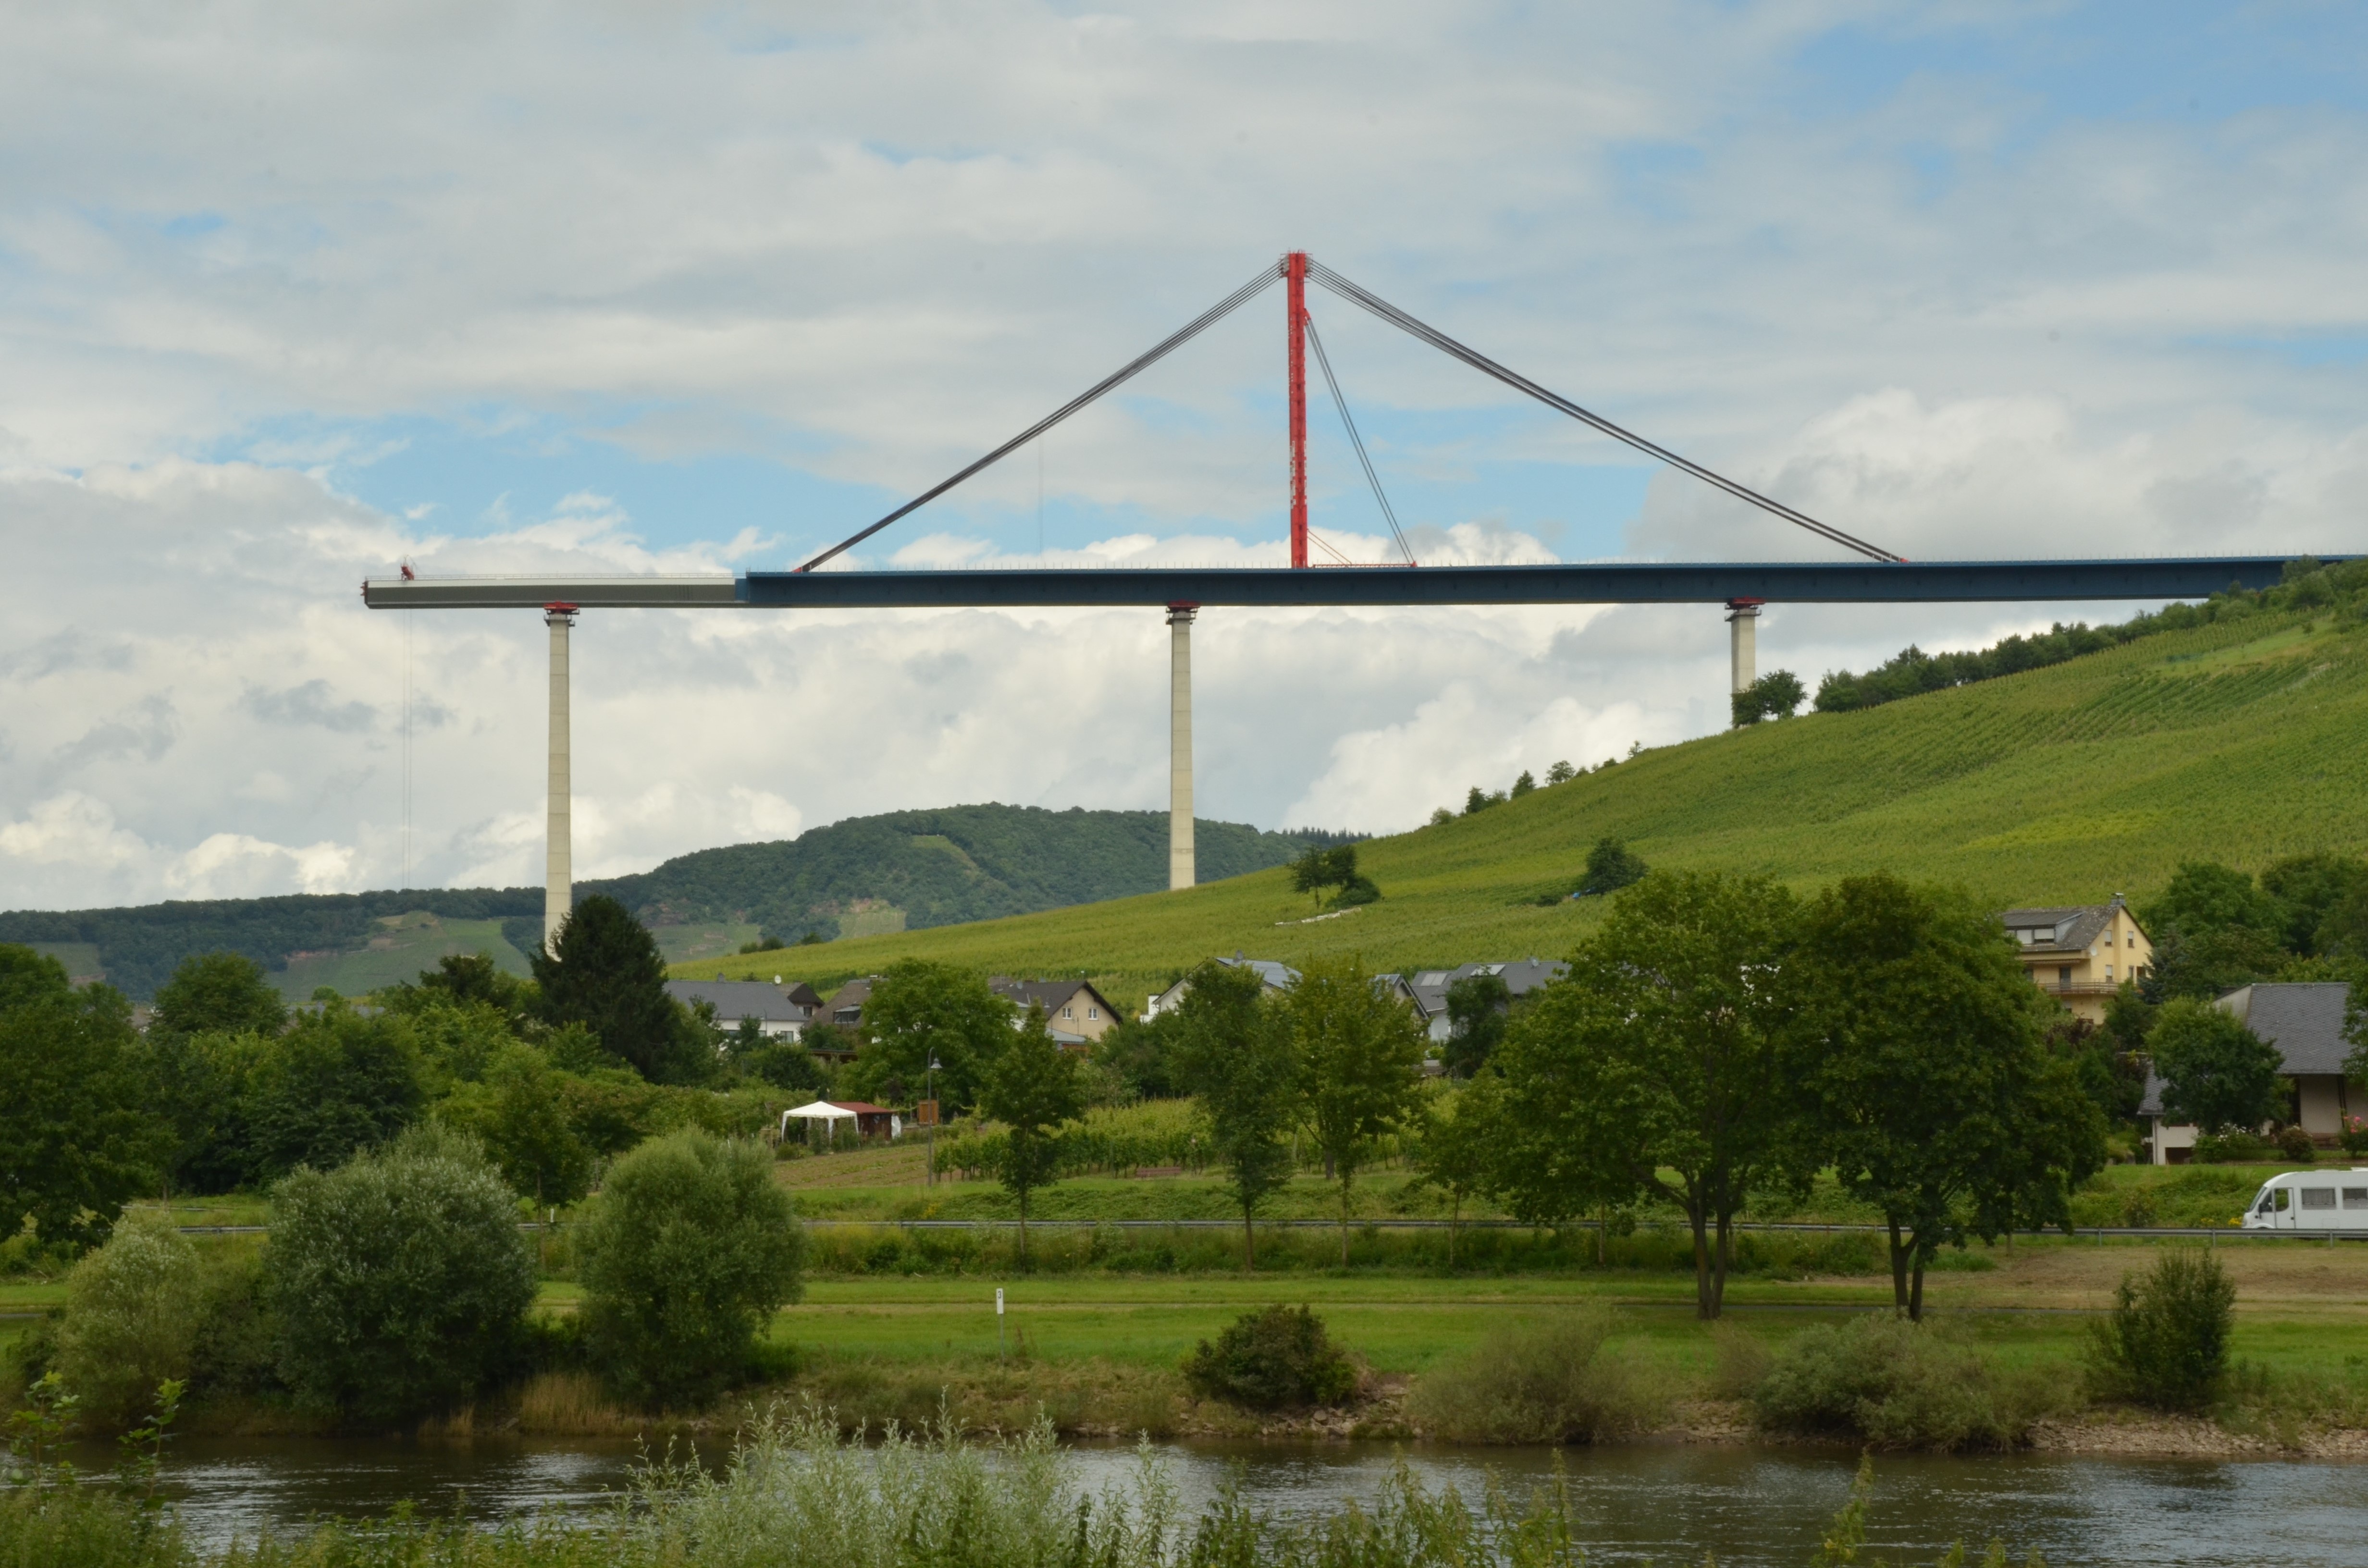
road, bridge, building, river, transport, construction, reservoir, waterway, germany, rural area, cable stayed bridge, moselle, dal, zeltingen rachtig